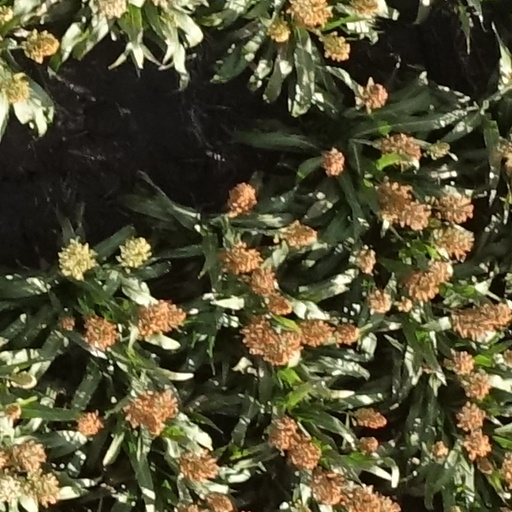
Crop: sorghum